Olneyville, Providence, Rhode Island

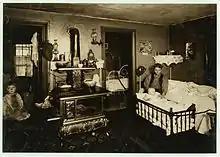
Cotton mill workers in a home in Olneyville, 1912

Roger Williams founded Providence Plantations, which became part of the Colony of Rhode Island. Settlement in Olneyville began at Olneyville Square in the early 18th century as a center of trade with a nearby Narragansett village. The settlement grew significantly around 1785, after Christopher Olney founded a grist mill and a paper mill on a wide part of the Woonasquatucket River. Olney was a captain during the American Revolutionary War and owned a 95-acre farm in the area. By the end of the war, a forge and foundry and other small industries operated in Olneyville.